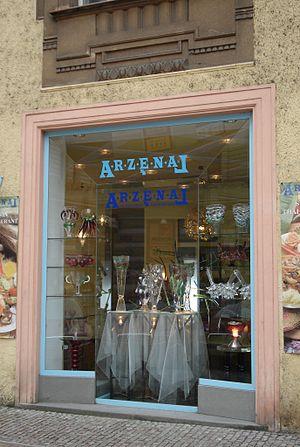
Bořek Šípek, né le 14 juin 1949 à Prague et mort le 13 février 2016, est un architecte et designer tchèque.